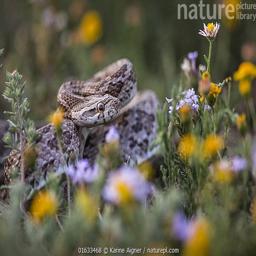
Animal: snakes